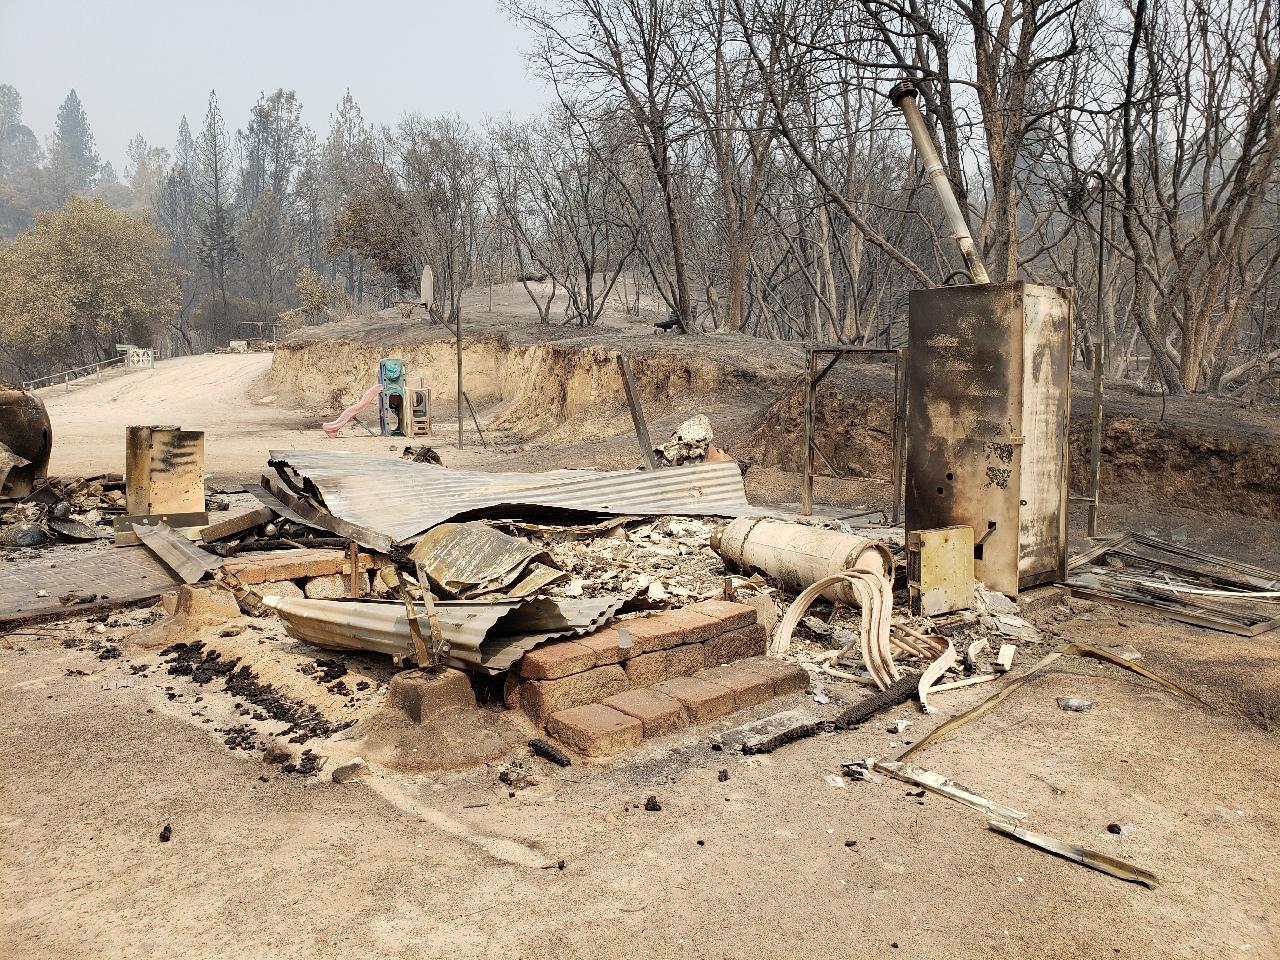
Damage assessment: destroyed